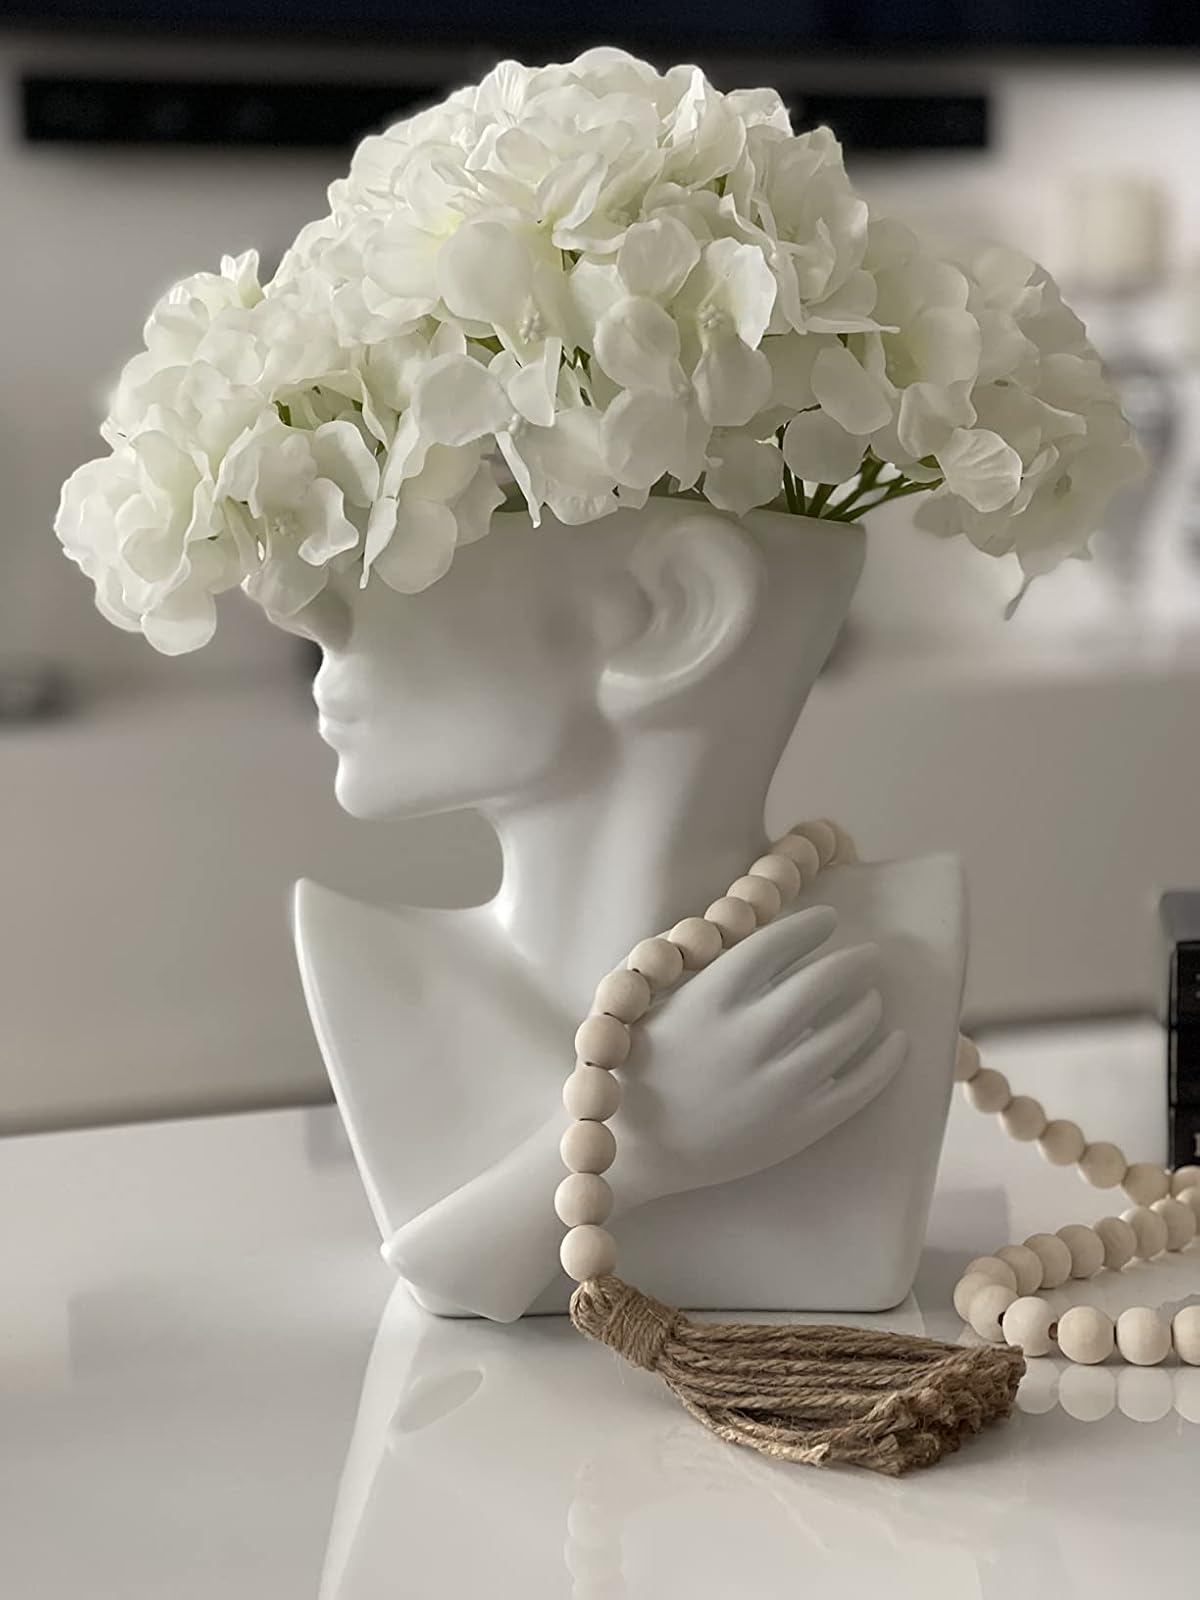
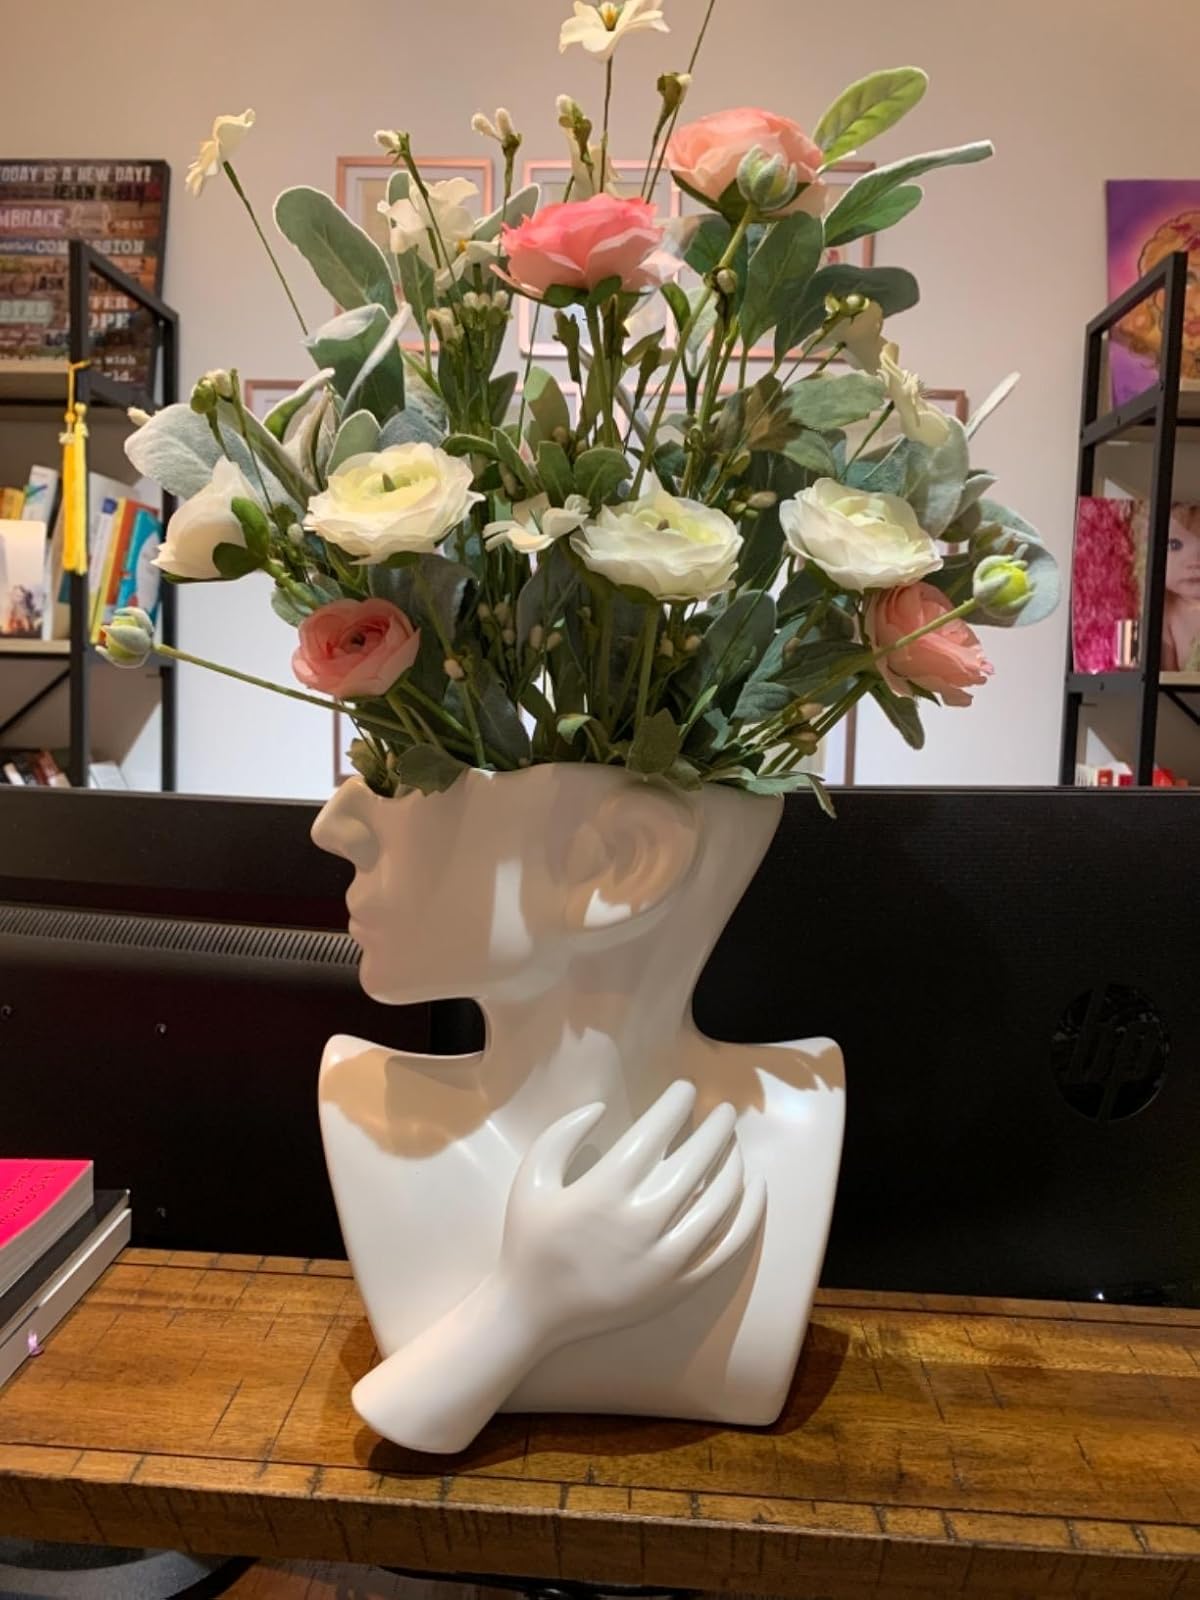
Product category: vase
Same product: yes